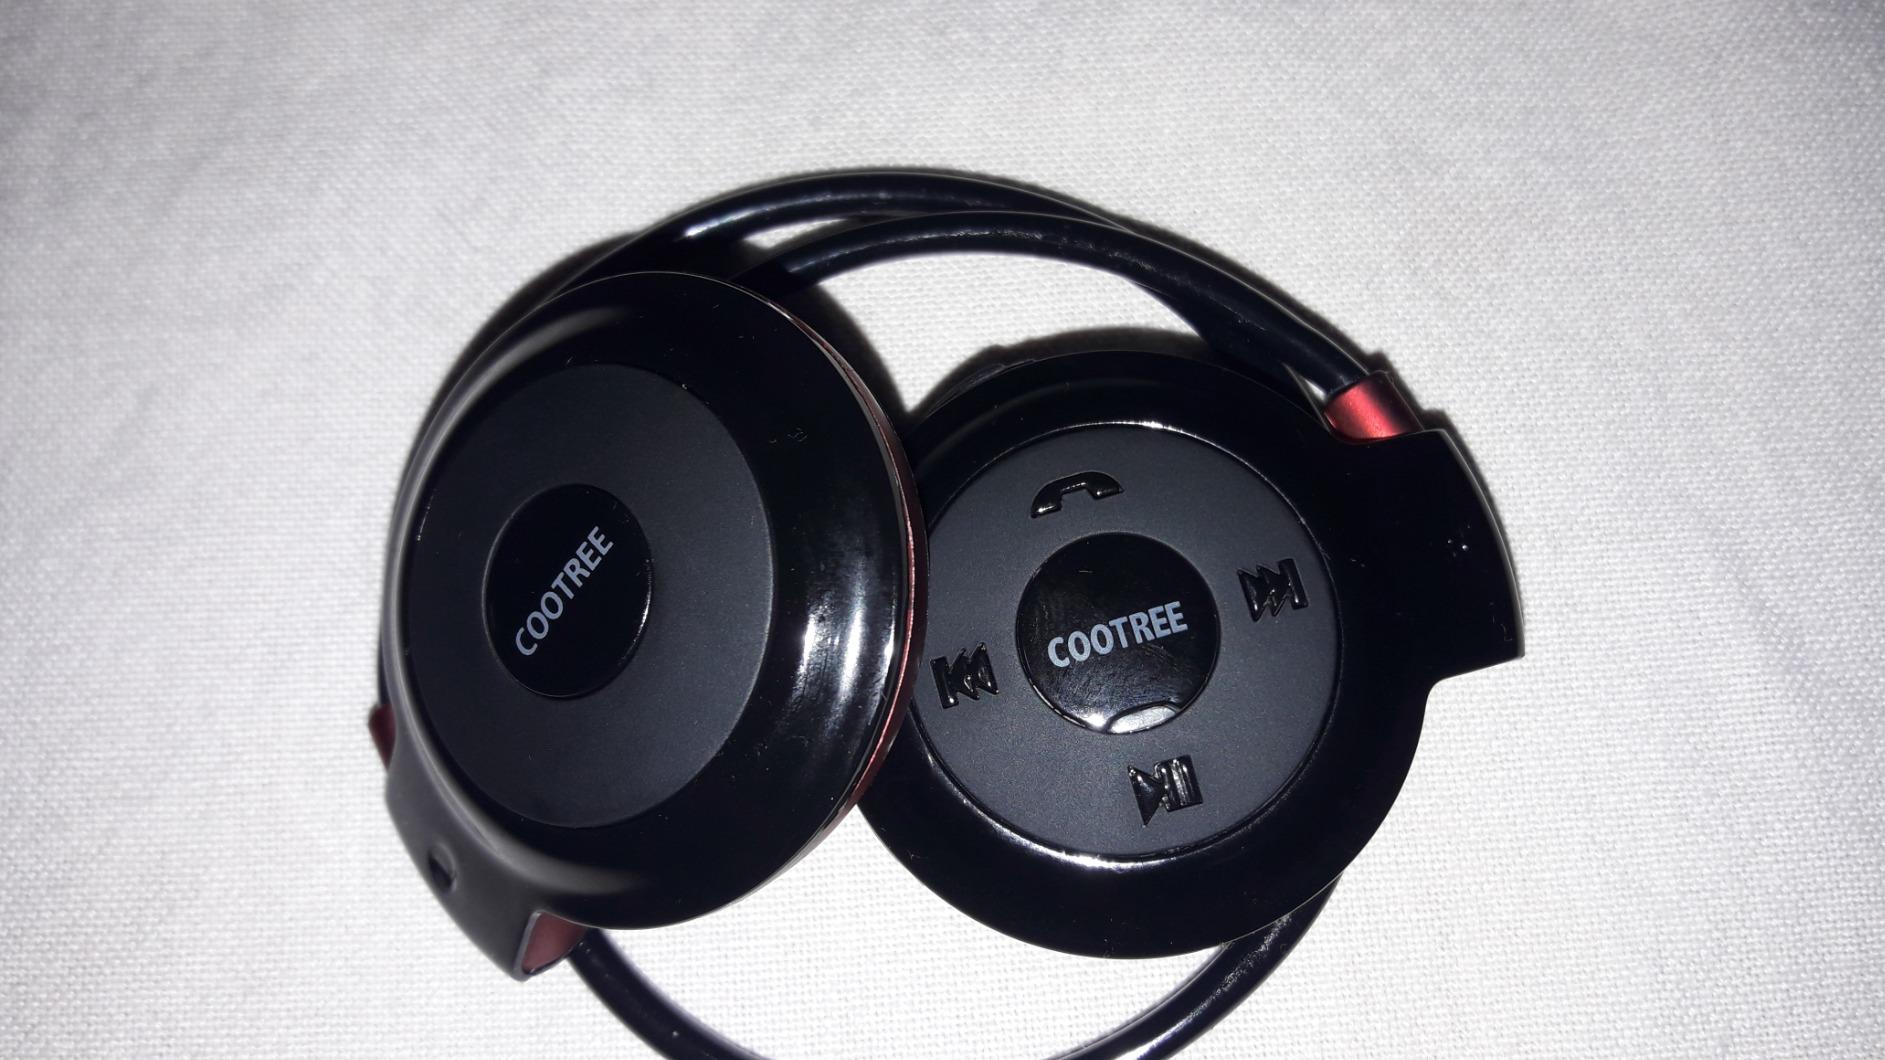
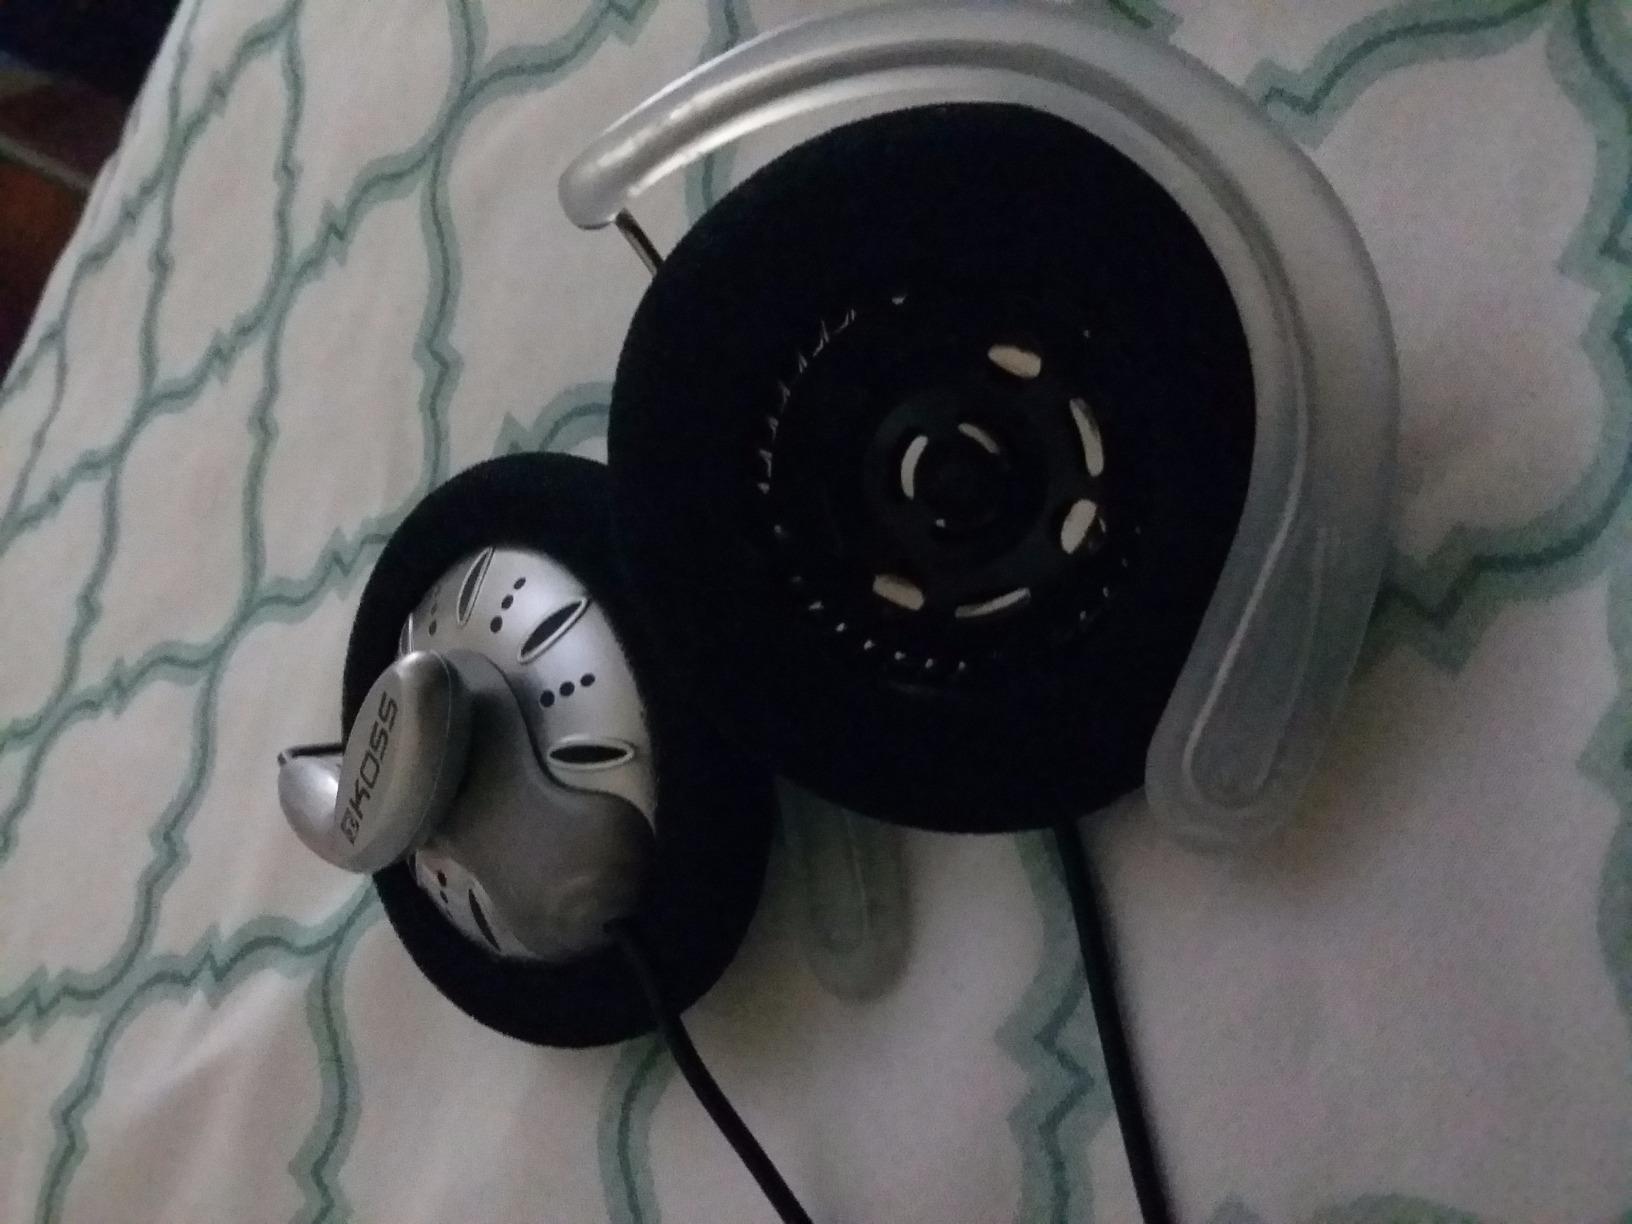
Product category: headphones
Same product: no